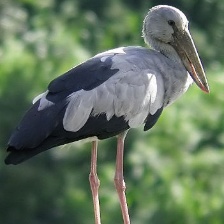
Species: ASIAN OPENBILL STORK
Scientific name: ANASTOMUS OSCITANS
ImageNet parent category: white_stork